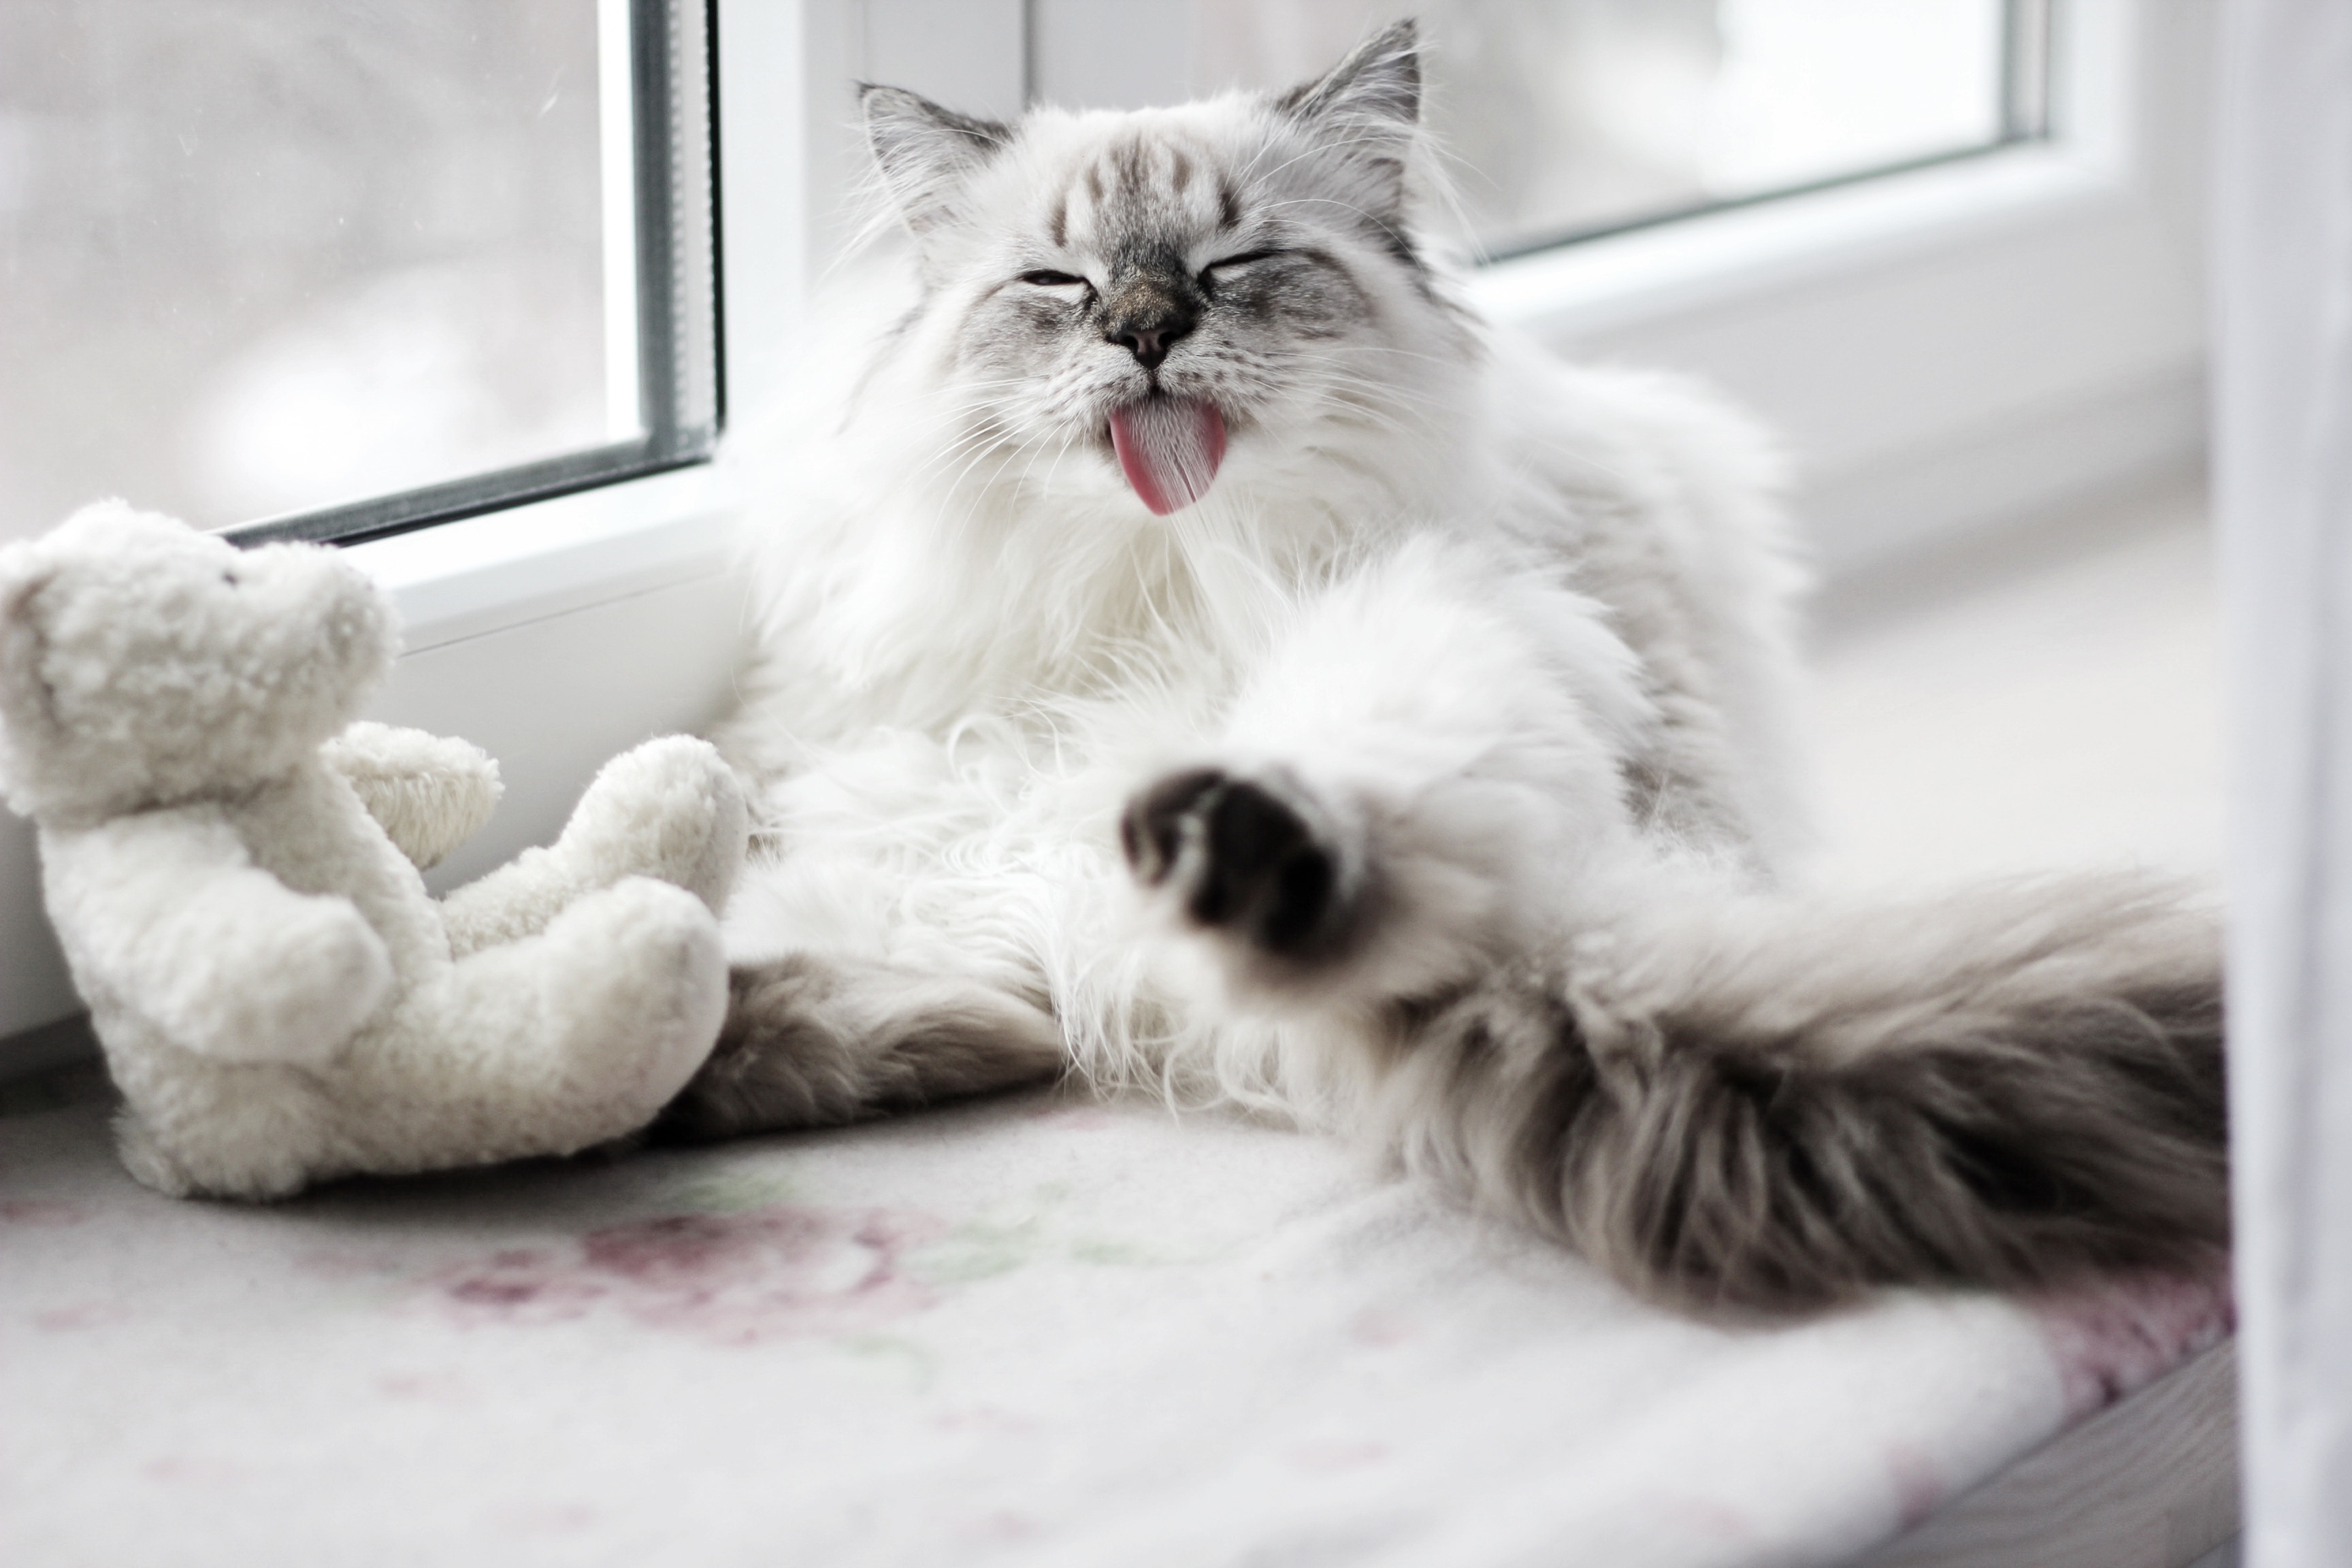
white, kitten, cat, mammal, whiskers, vertebrate, ragdoll, persian, norwegian forest cat, small to medium sized cats, cat like mammal, domestic long haired cat